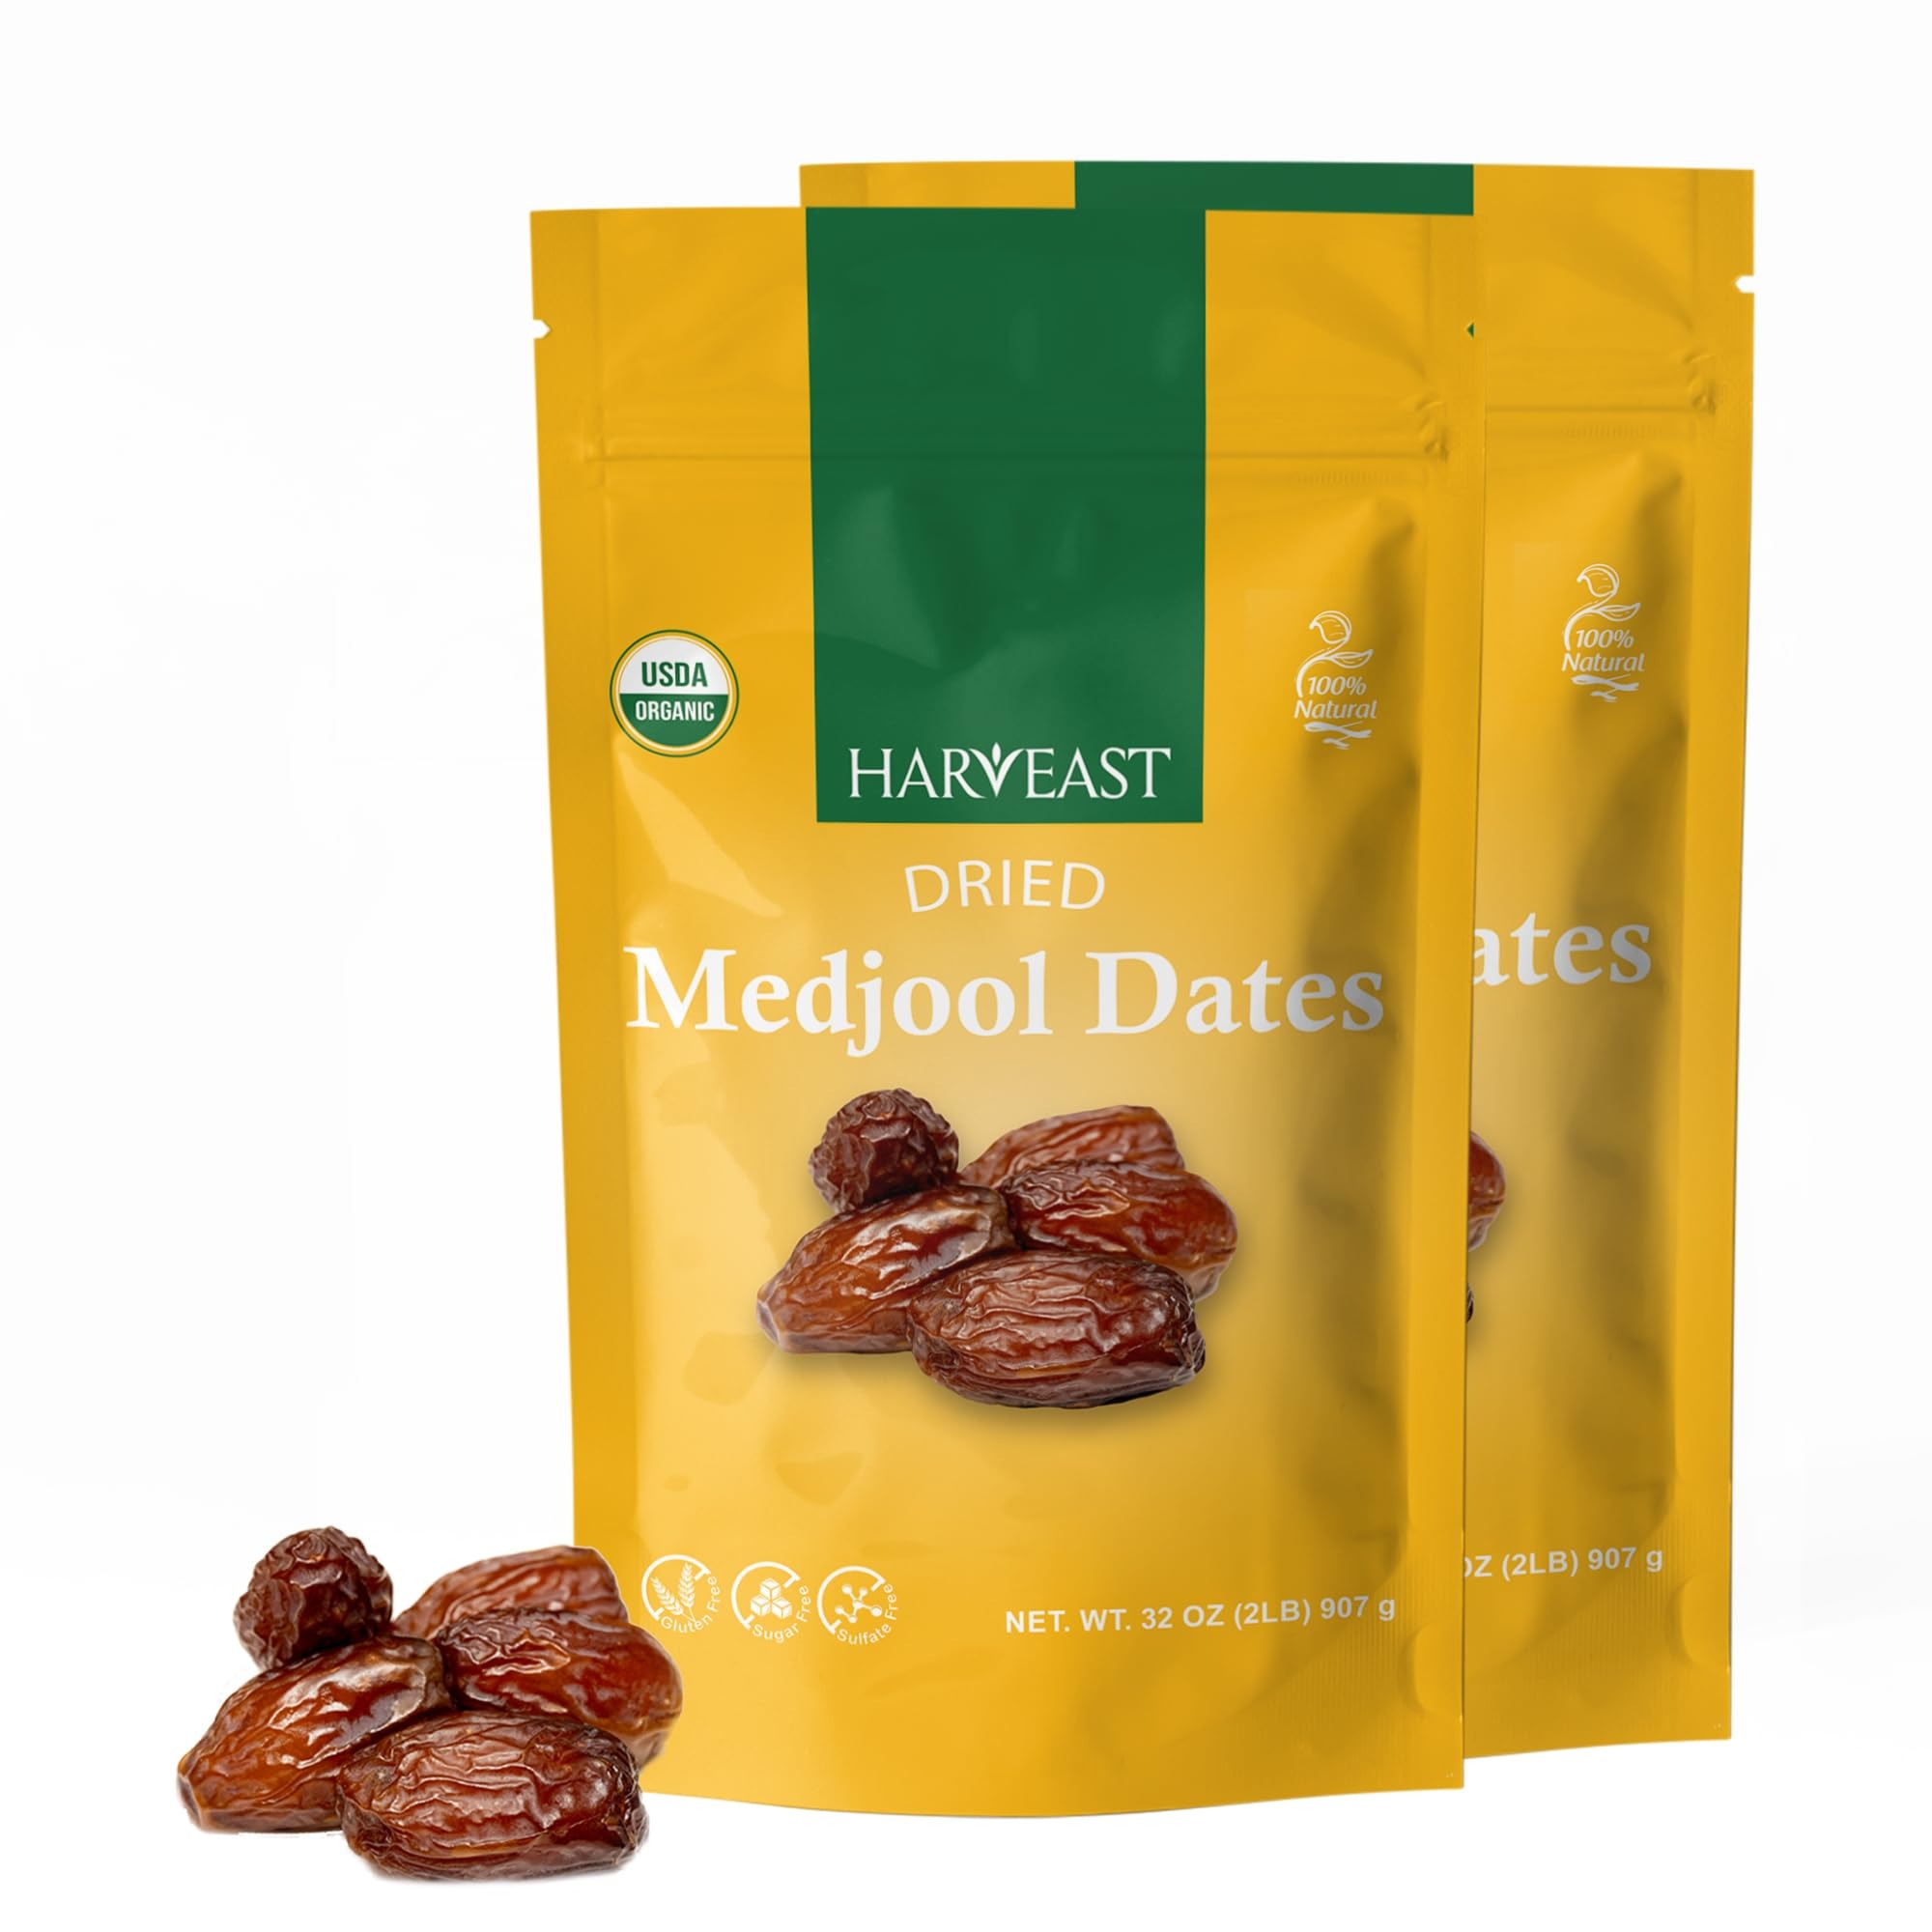
Item Name: Harveast Organic Medjool Dates – California Grown Jumbo Dates, Naturally Sweet, Healthy Snacking, Caramel Flavor, Pesticide, Free No Sugar Added – Resealable Bag for Freshness, Baking (4 pounds)
Bullet Point 1: Organic Medjool Dates: Revel in the sweet, natural luxury of Harvest's Organic Medjool Dates, offering a delectable, healthful treat grown in pristine organic conditions. These jumbo, Kosher-certified dates captivate with their rich, caramel sweetness and promise a guilt-free indulgence.
Bullet Point 2: Fresh & Organic Superior Quality: Our jumbo fancy Harveast’s Medjool dates! grown in California, these organic, non-GMO, vegan gems from the Coachella Valley are USDA organic, kosher, halal, and glyphosate residue-free. perfect for paleo diets! Replace artificial sweeteners with these magic dates.
Bullet Point 3: Nutrient-Rich Healthy Snack: Elevate your health with Harvest's nutrient-packed Medjool dates, rich in essential vitamins, minerals, and fiber. These dates are a natural energy booster, offering sustained vitality without the crash of processed sugars
Bullet Point 4: Kosher Certified for Quality and Safety: Harvest's Medjool Dates, boasting both Kosher certification and organic status, meet rigorous dietary and ethical standards. This commitment ensures your snack is a high-quality, sustainable choice that respects both body and beliefs.
Bullet Point 5: Culinary Versatility Unleashed: Beyond a snack, Harvest's Medjool Dates are a versatile culinary delight, perfect for a range of dishes from savory entrees to sweet desserts. Their rich flavor and jumbo size inspire creative recipes, making them an indispensable kitchen staple.
Product Description: The Ultimate Gift of Wellness - Harvest's Organic Medjool Dates:Bestow the gift of sublime health and exquisite taste with Harvest's Organic Medjool Dates. Ideal for any celebration, these dates are a testament to thoughtfulness, merging wellness with decadent pleasure. Unwavering Quality - The Harvest Assurance:Embark on a journey of purity with Harvest, a brand revered for its unwavering commitment to supreme quality. Our Organic, Jumbo, and Kosher Medjool Dates stand unparalleled in flavor, offering an experience of unparalleled indulgence. Eco-Conscious Indulgence - Sustainably Cultivated Delights:Indulge with a conscience with Harvest's Medjool Dates, a product of sustainable and respectful farming. Every succulent date reflects our dedication to preserving nature’s integrity, delivering pure goodness in every bite. Culinary Adventure - Gourmet Experiences with Medjool Dates:Invigorate your culinary exploits with the luxurious sweetness of our Medjool Dates. A simple ingredient that transforms everyday recipes into gourmet masterpieces, delighting all senses. Heart-Healthy Bliss - Naturally Cholesterol-Free Dates:Dive into a world of heart-healthy snacking without compromise with Harvest's Medjool Dates. Naturally free of cholesterol, our dates are a sanctuary of sweetness, perfect for nurturing a vibrant, health-conscious lifestyle. Energize Naturally - Nutritious, Convenient Snacking:Recharge your life with the natural vitality of Harvest's Medjool Dates. They're your perfect companion, providing instant, wholesome energy, whether pre-workout or during life's hectic moments. Fiber-Rich Goodness - Supportive of Digestive Wellness:Nurture your body with Harvest's fiber-packed Medjool Dates, champions in promoting digestive health. Their natural, dietary fiber content is a boon to your daily diet, fostering a harmonious balance within.
Value: 64.0
Unit: Ounce

Price: 31.49